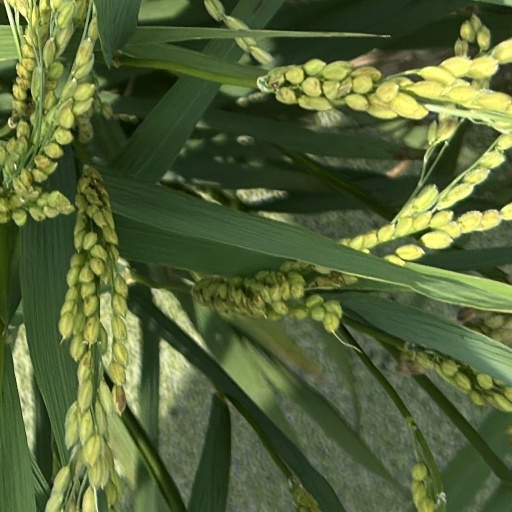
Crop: rice